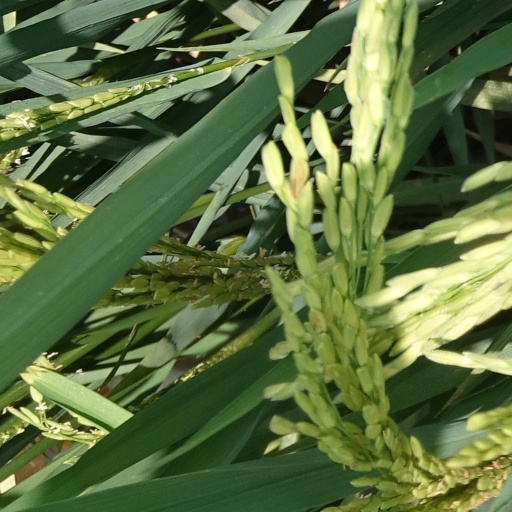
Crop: rice